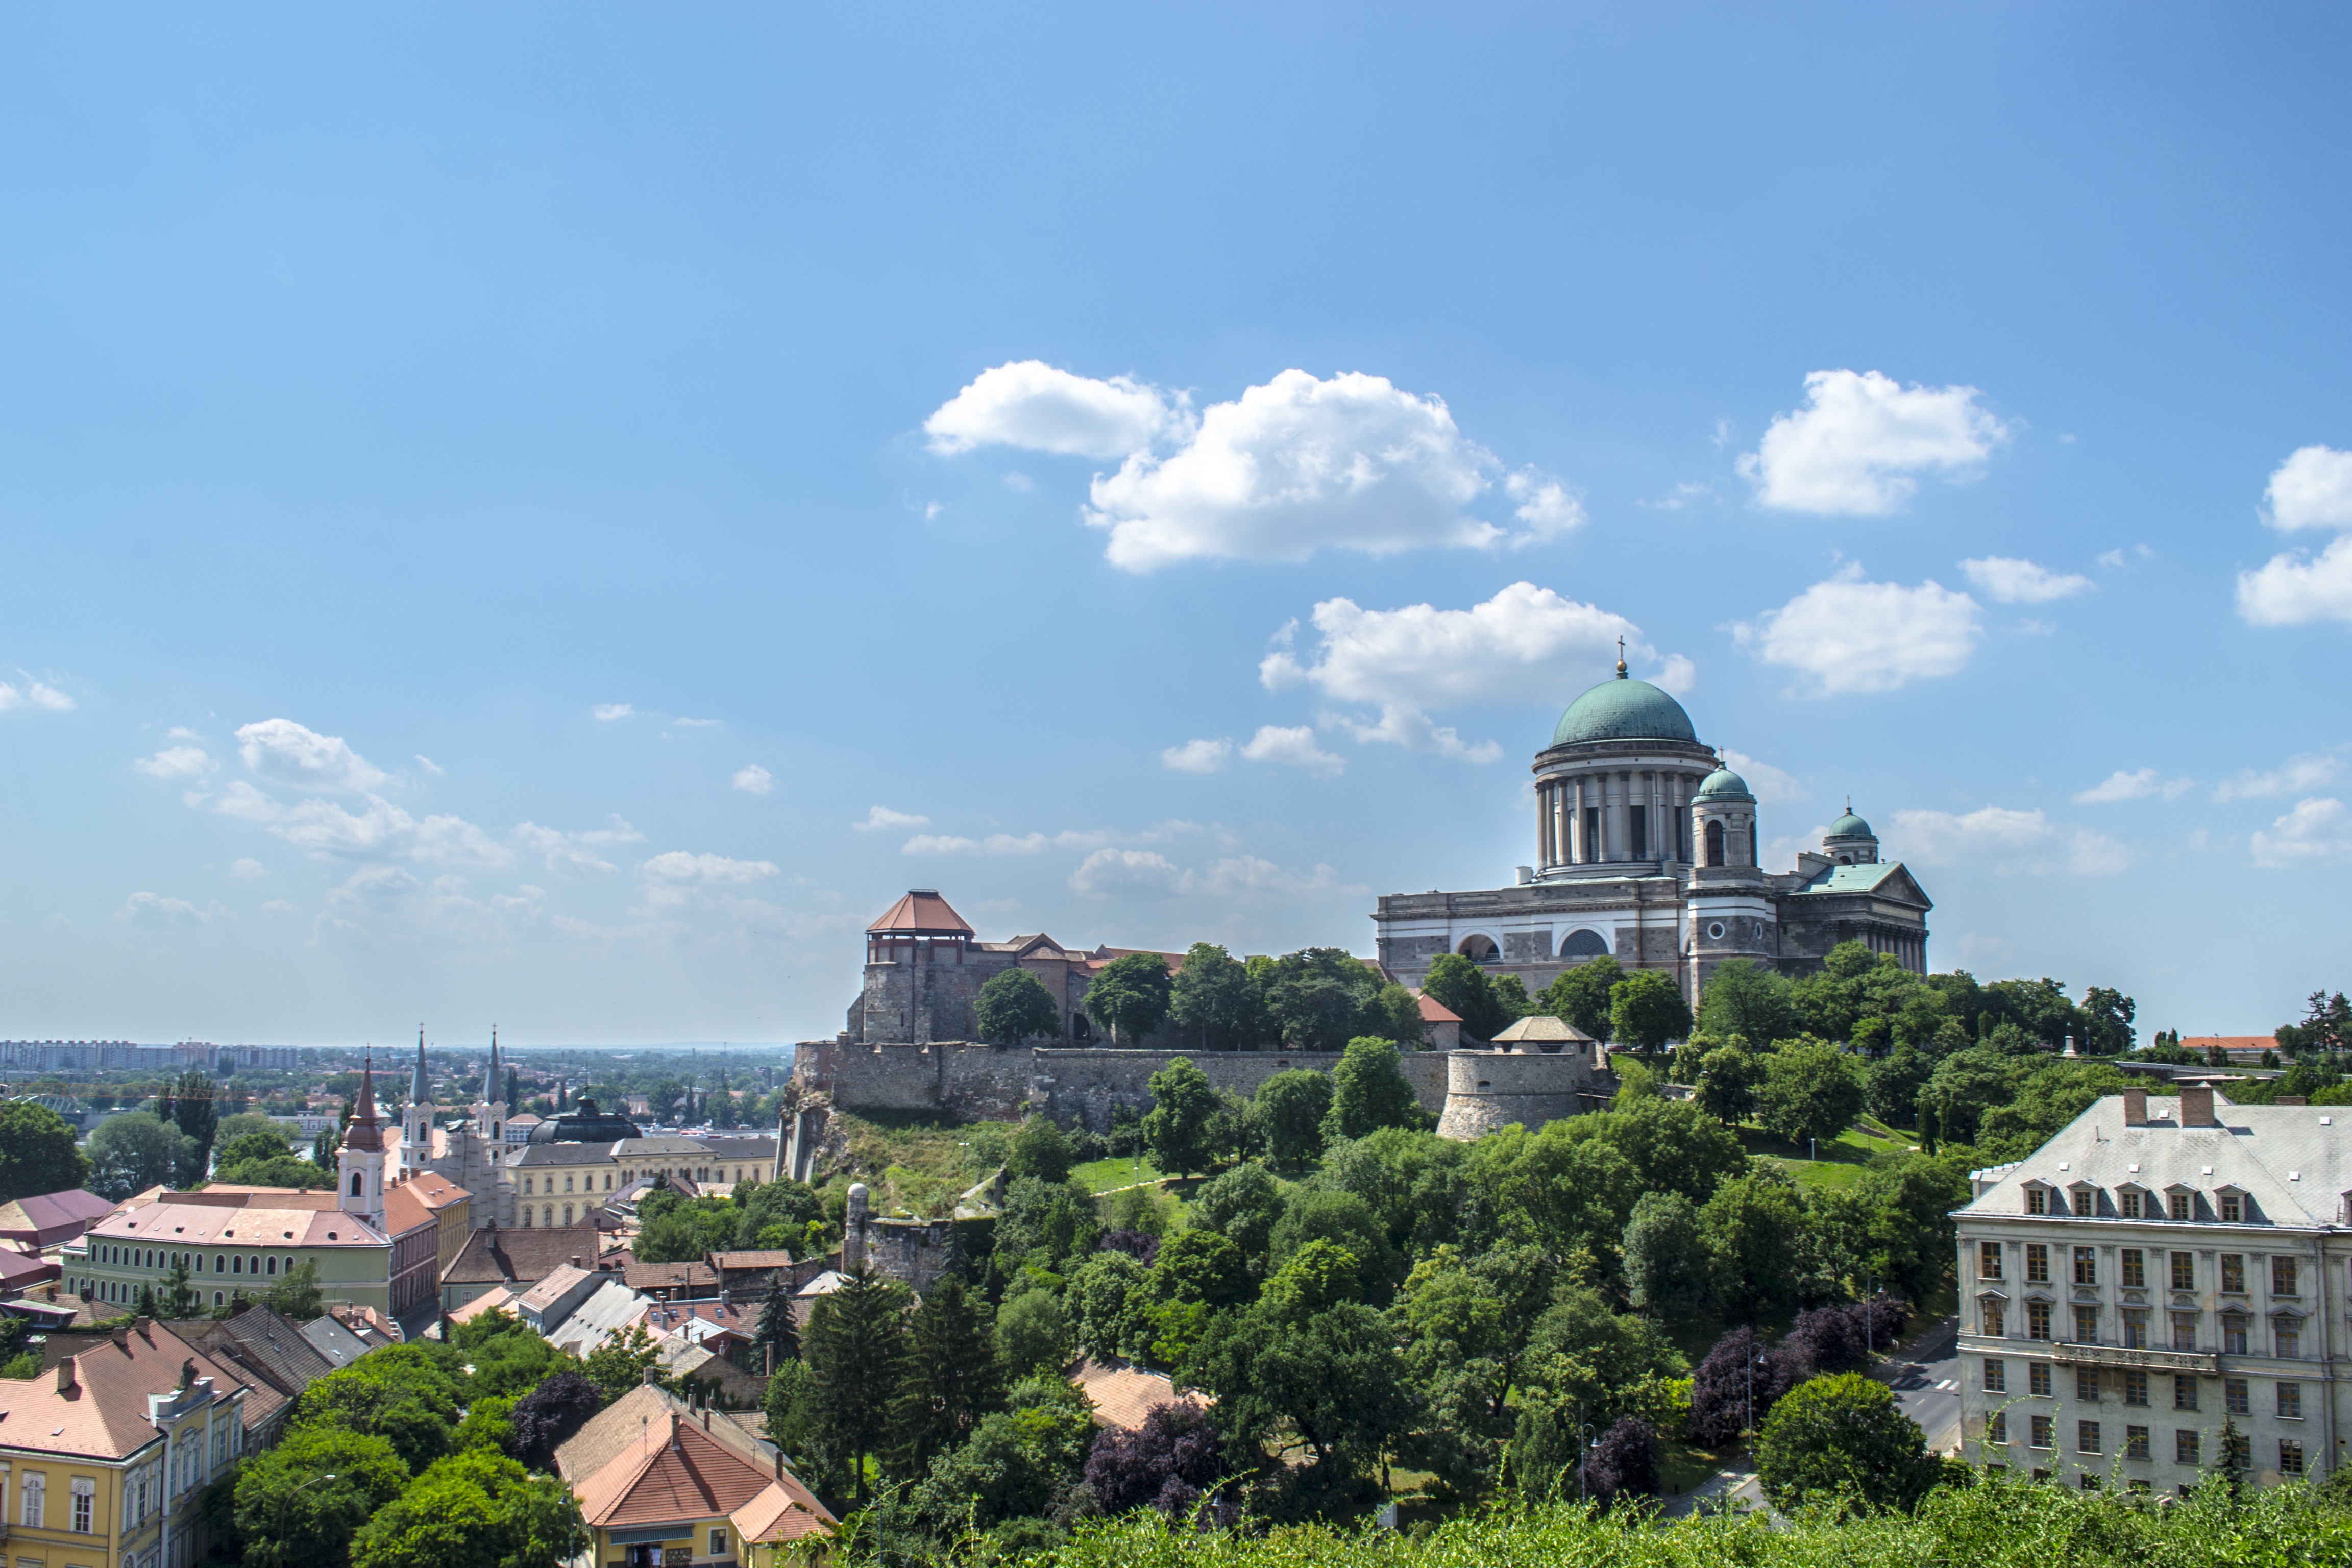
mountain, sky, skyline, town, city, cityscape, downtown, vacation, tower, landmark, tourism, clouds, basilica, estate, esztergom, human settlement